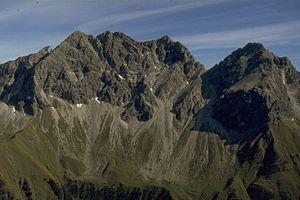
Le Kleiner Wilder est une montagne qui s’élève à 2 306 m d’altitude dans les Alpes d'Allgäu, à la frontière entre l'Allemagne et l'Autriche.